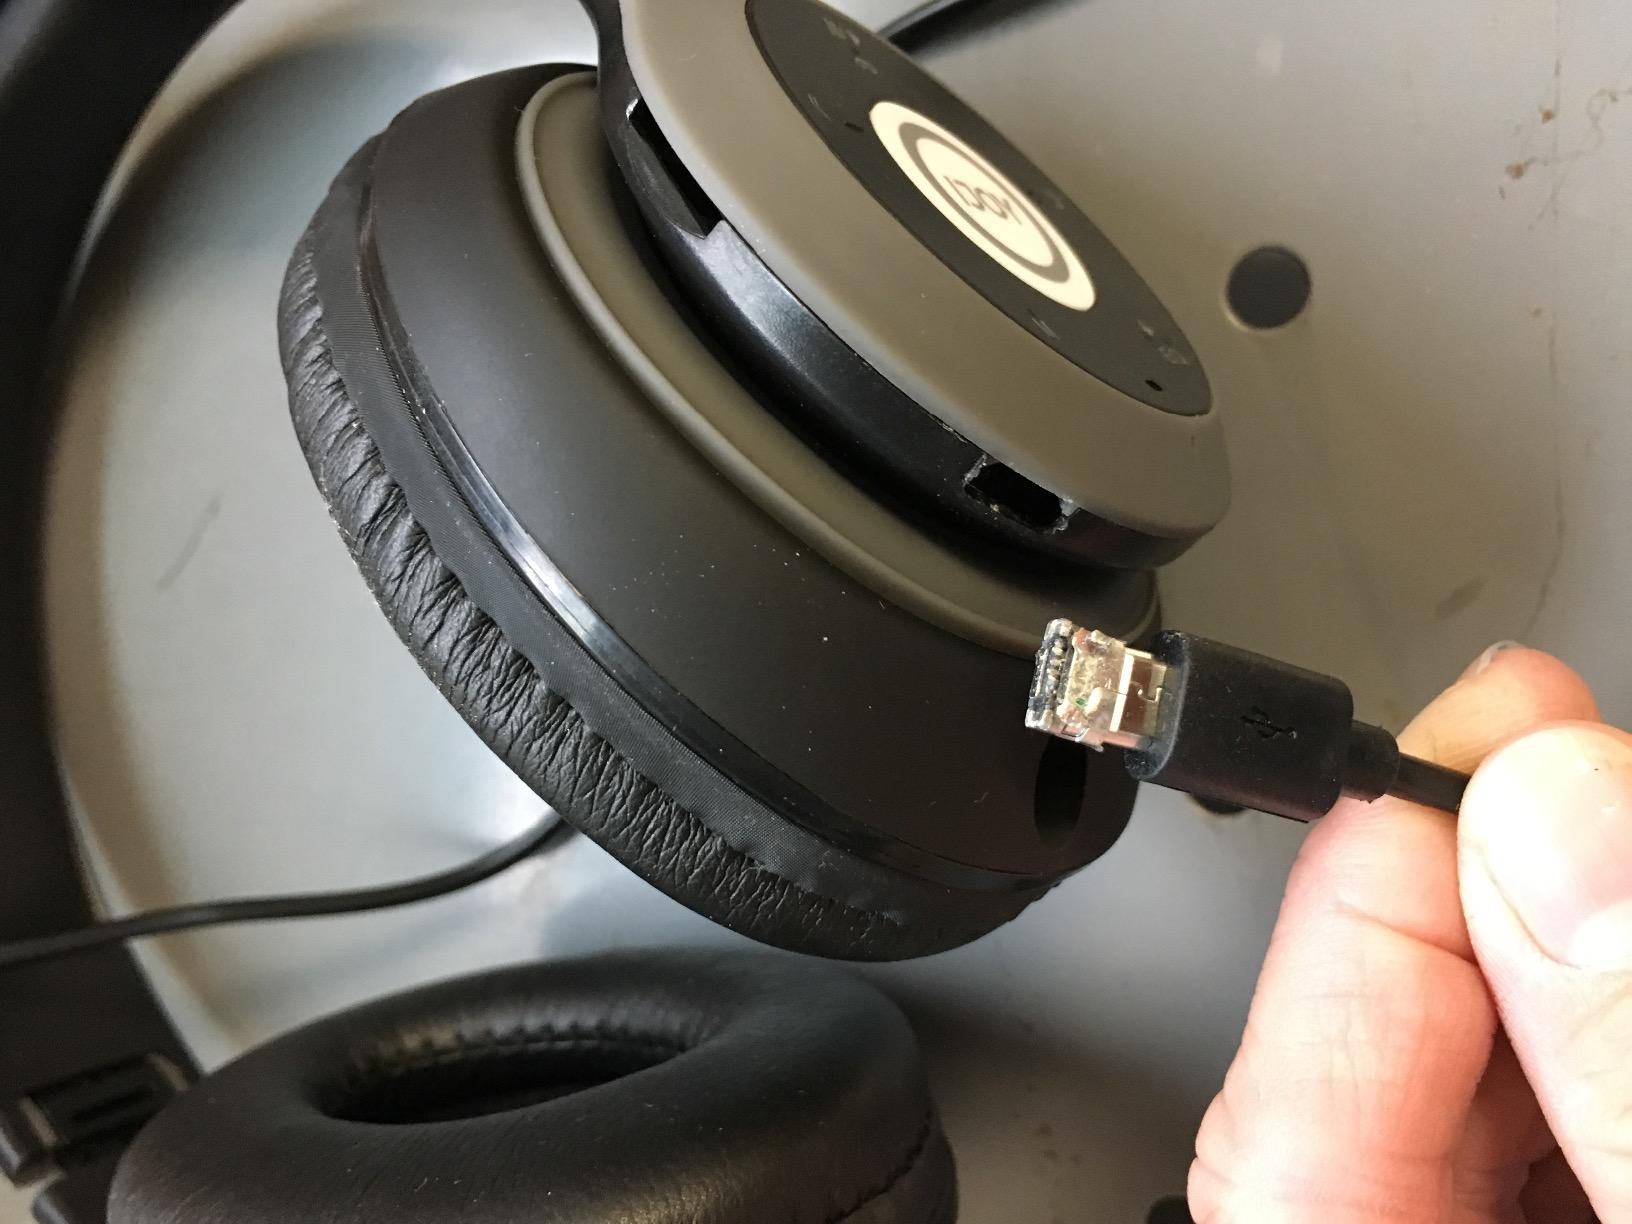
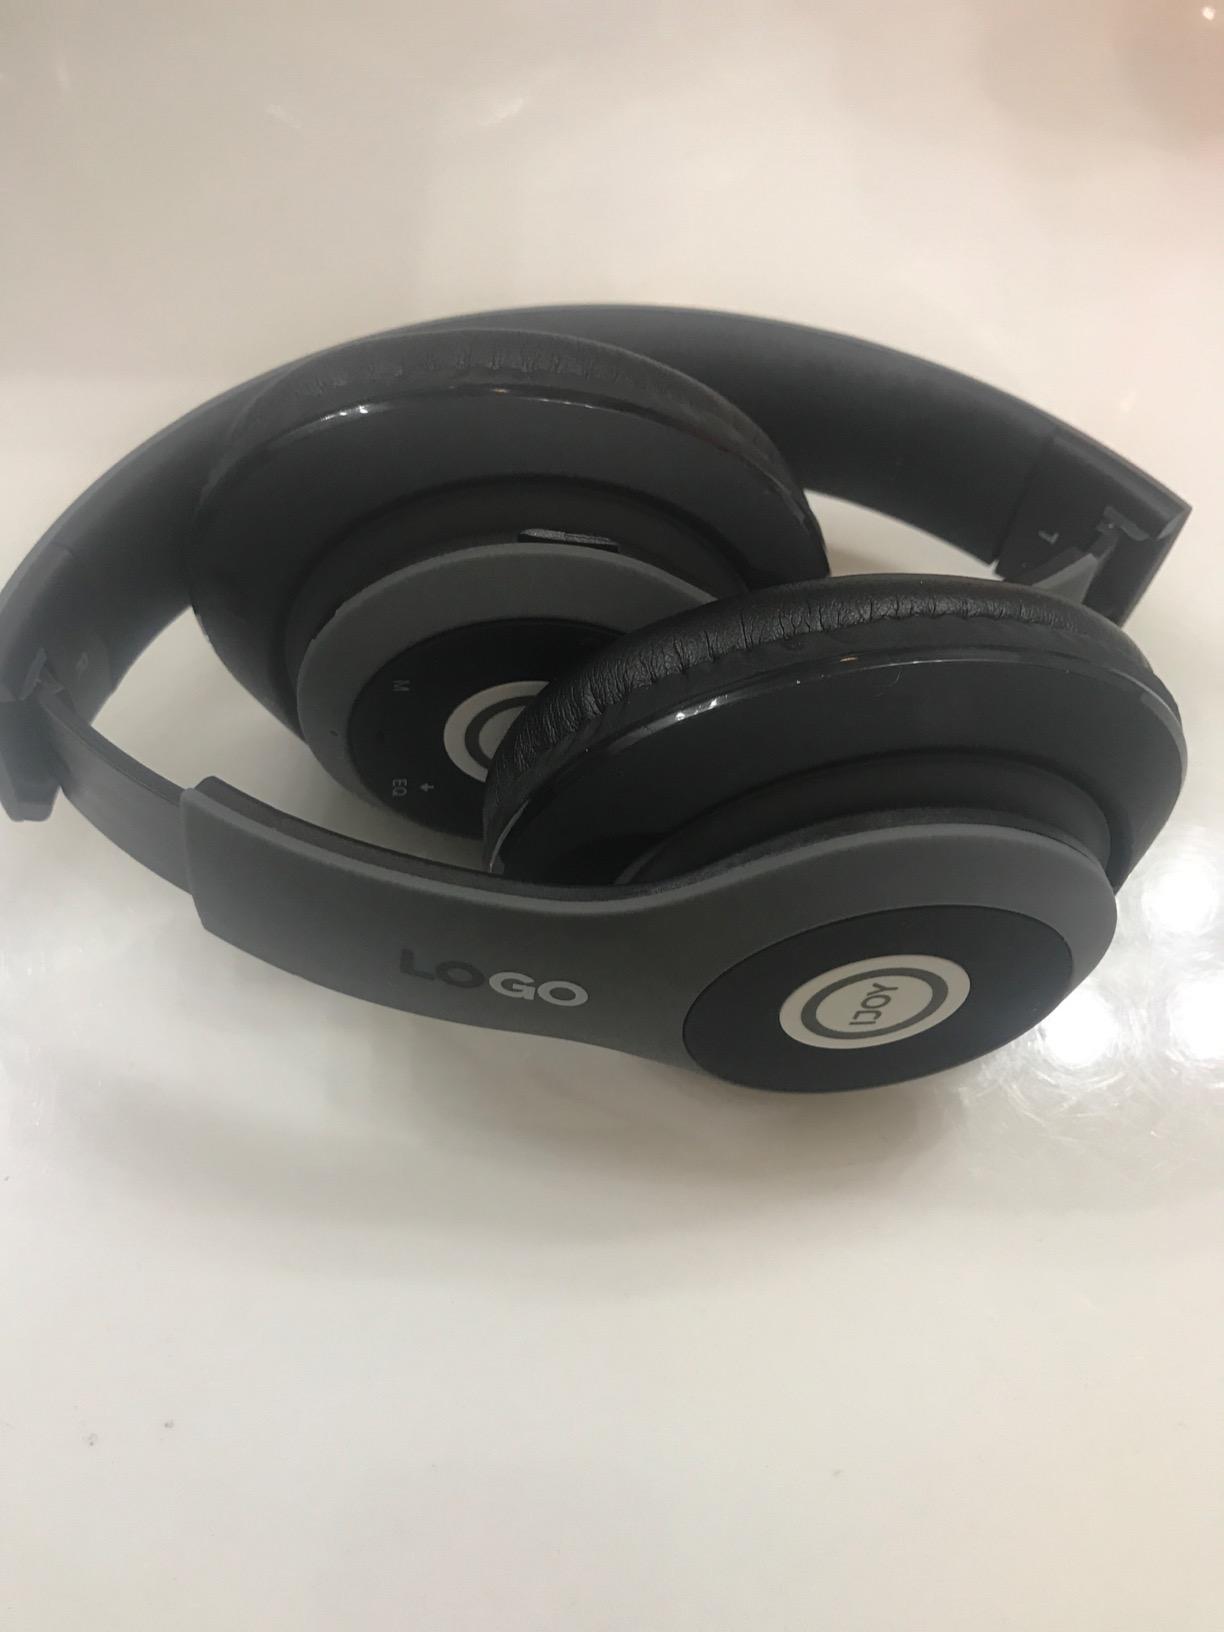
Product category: headphones
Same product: yes